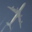
Label: airplane